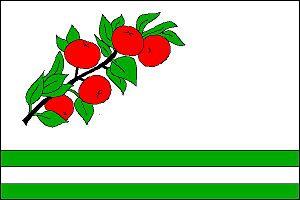
Žďárná est une commune du district de Blansko, dans la région de Moravie-du-Sud, en République tchèque. Sa population s'élevait à 758 habitants en 2017.